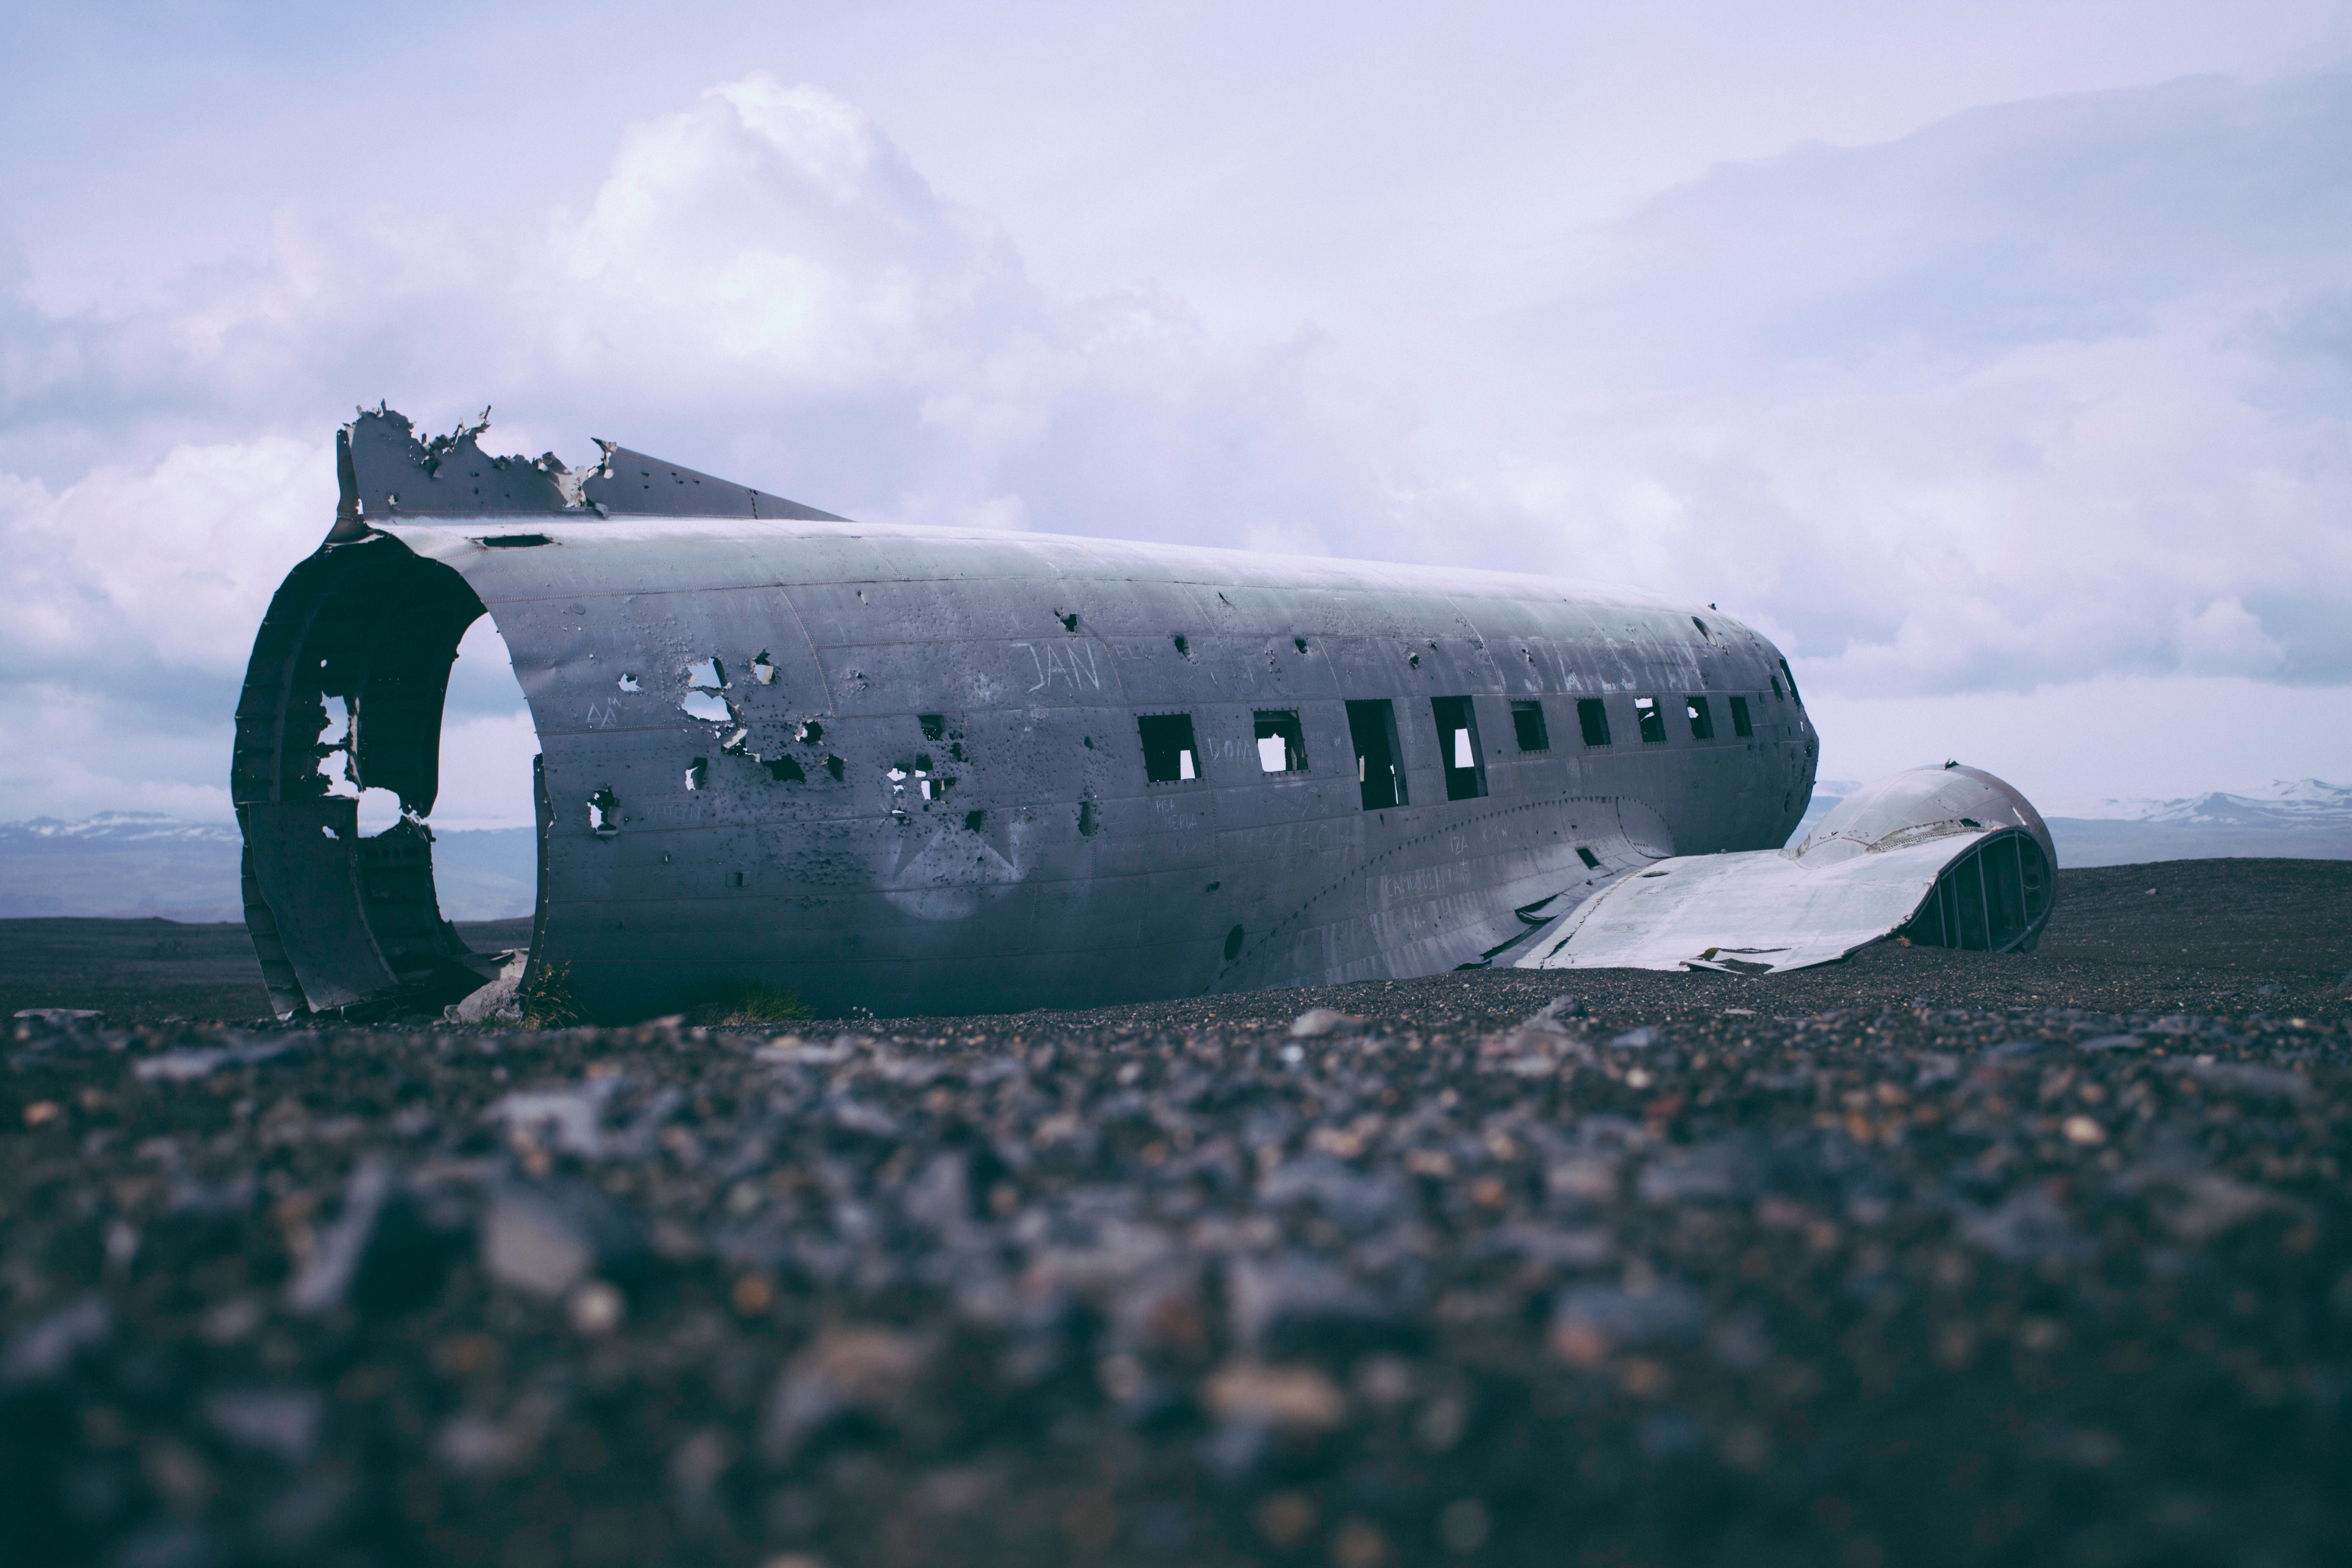
landscape, sea, water, nature, horizon, cold, winter, sky, perspective, airplane, aircraft, transport, ice, vehicle, airline, aviation, flight, wreckage, clouds, airliner, submarine, wreck, watercraft, air force, jet aircraft, military aircraft, atmosphere of earth